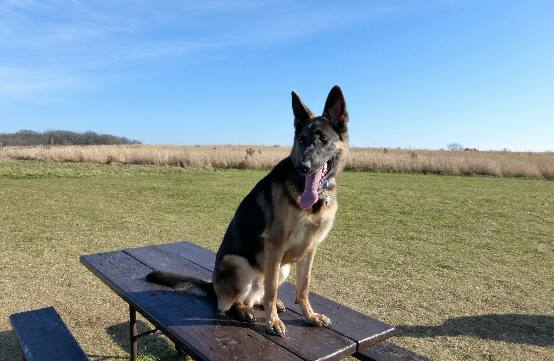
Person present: No